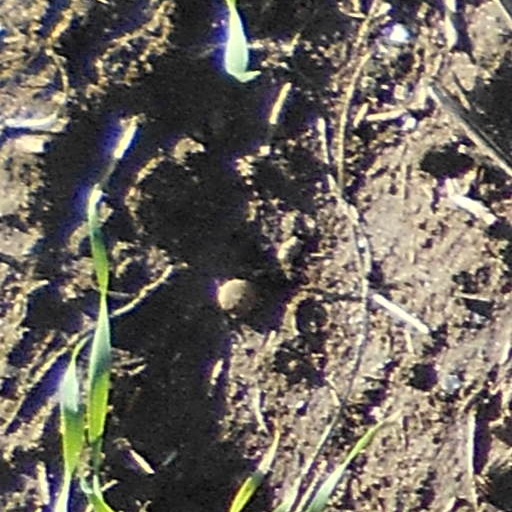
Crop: wheat